Charles Latham (photographer)

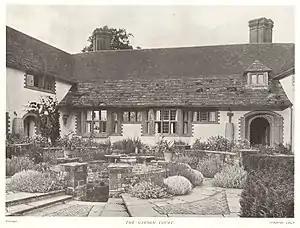
Charles Latham's 1904 photograph of the Garden Court at Goddards, a house in Surrey designed by Lutyens with gardens by Gertrude Jekyll

Charles Latham (15 May 1847 – 27 October 1912) was staff photographer of the magazine "Country Life" in the early years of the 20th century. He is noted for his photographs of country houses and gardens, mostly in Britain and Italy.